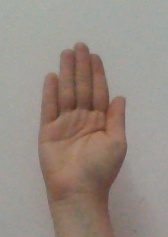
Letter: seen